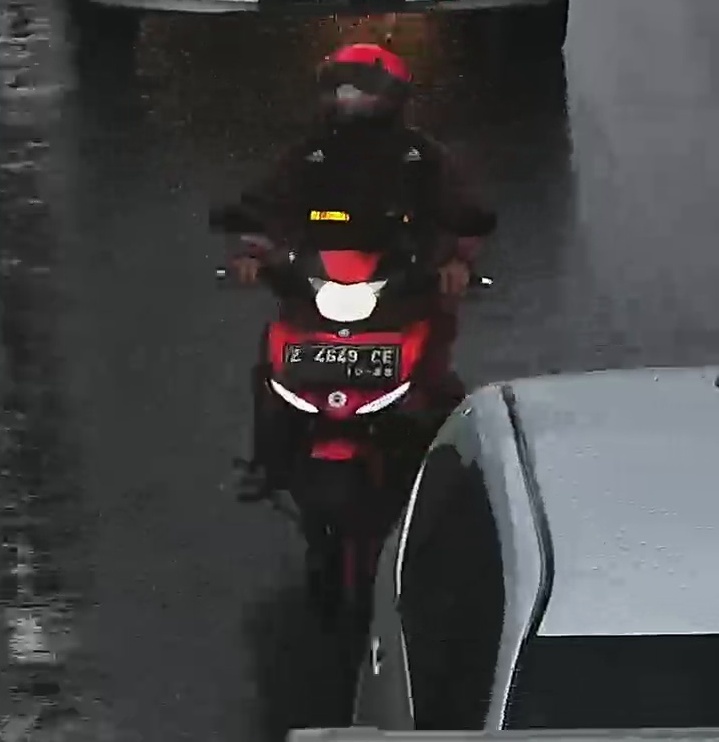
person-with-helmet: 1
person-without-helmet: 0